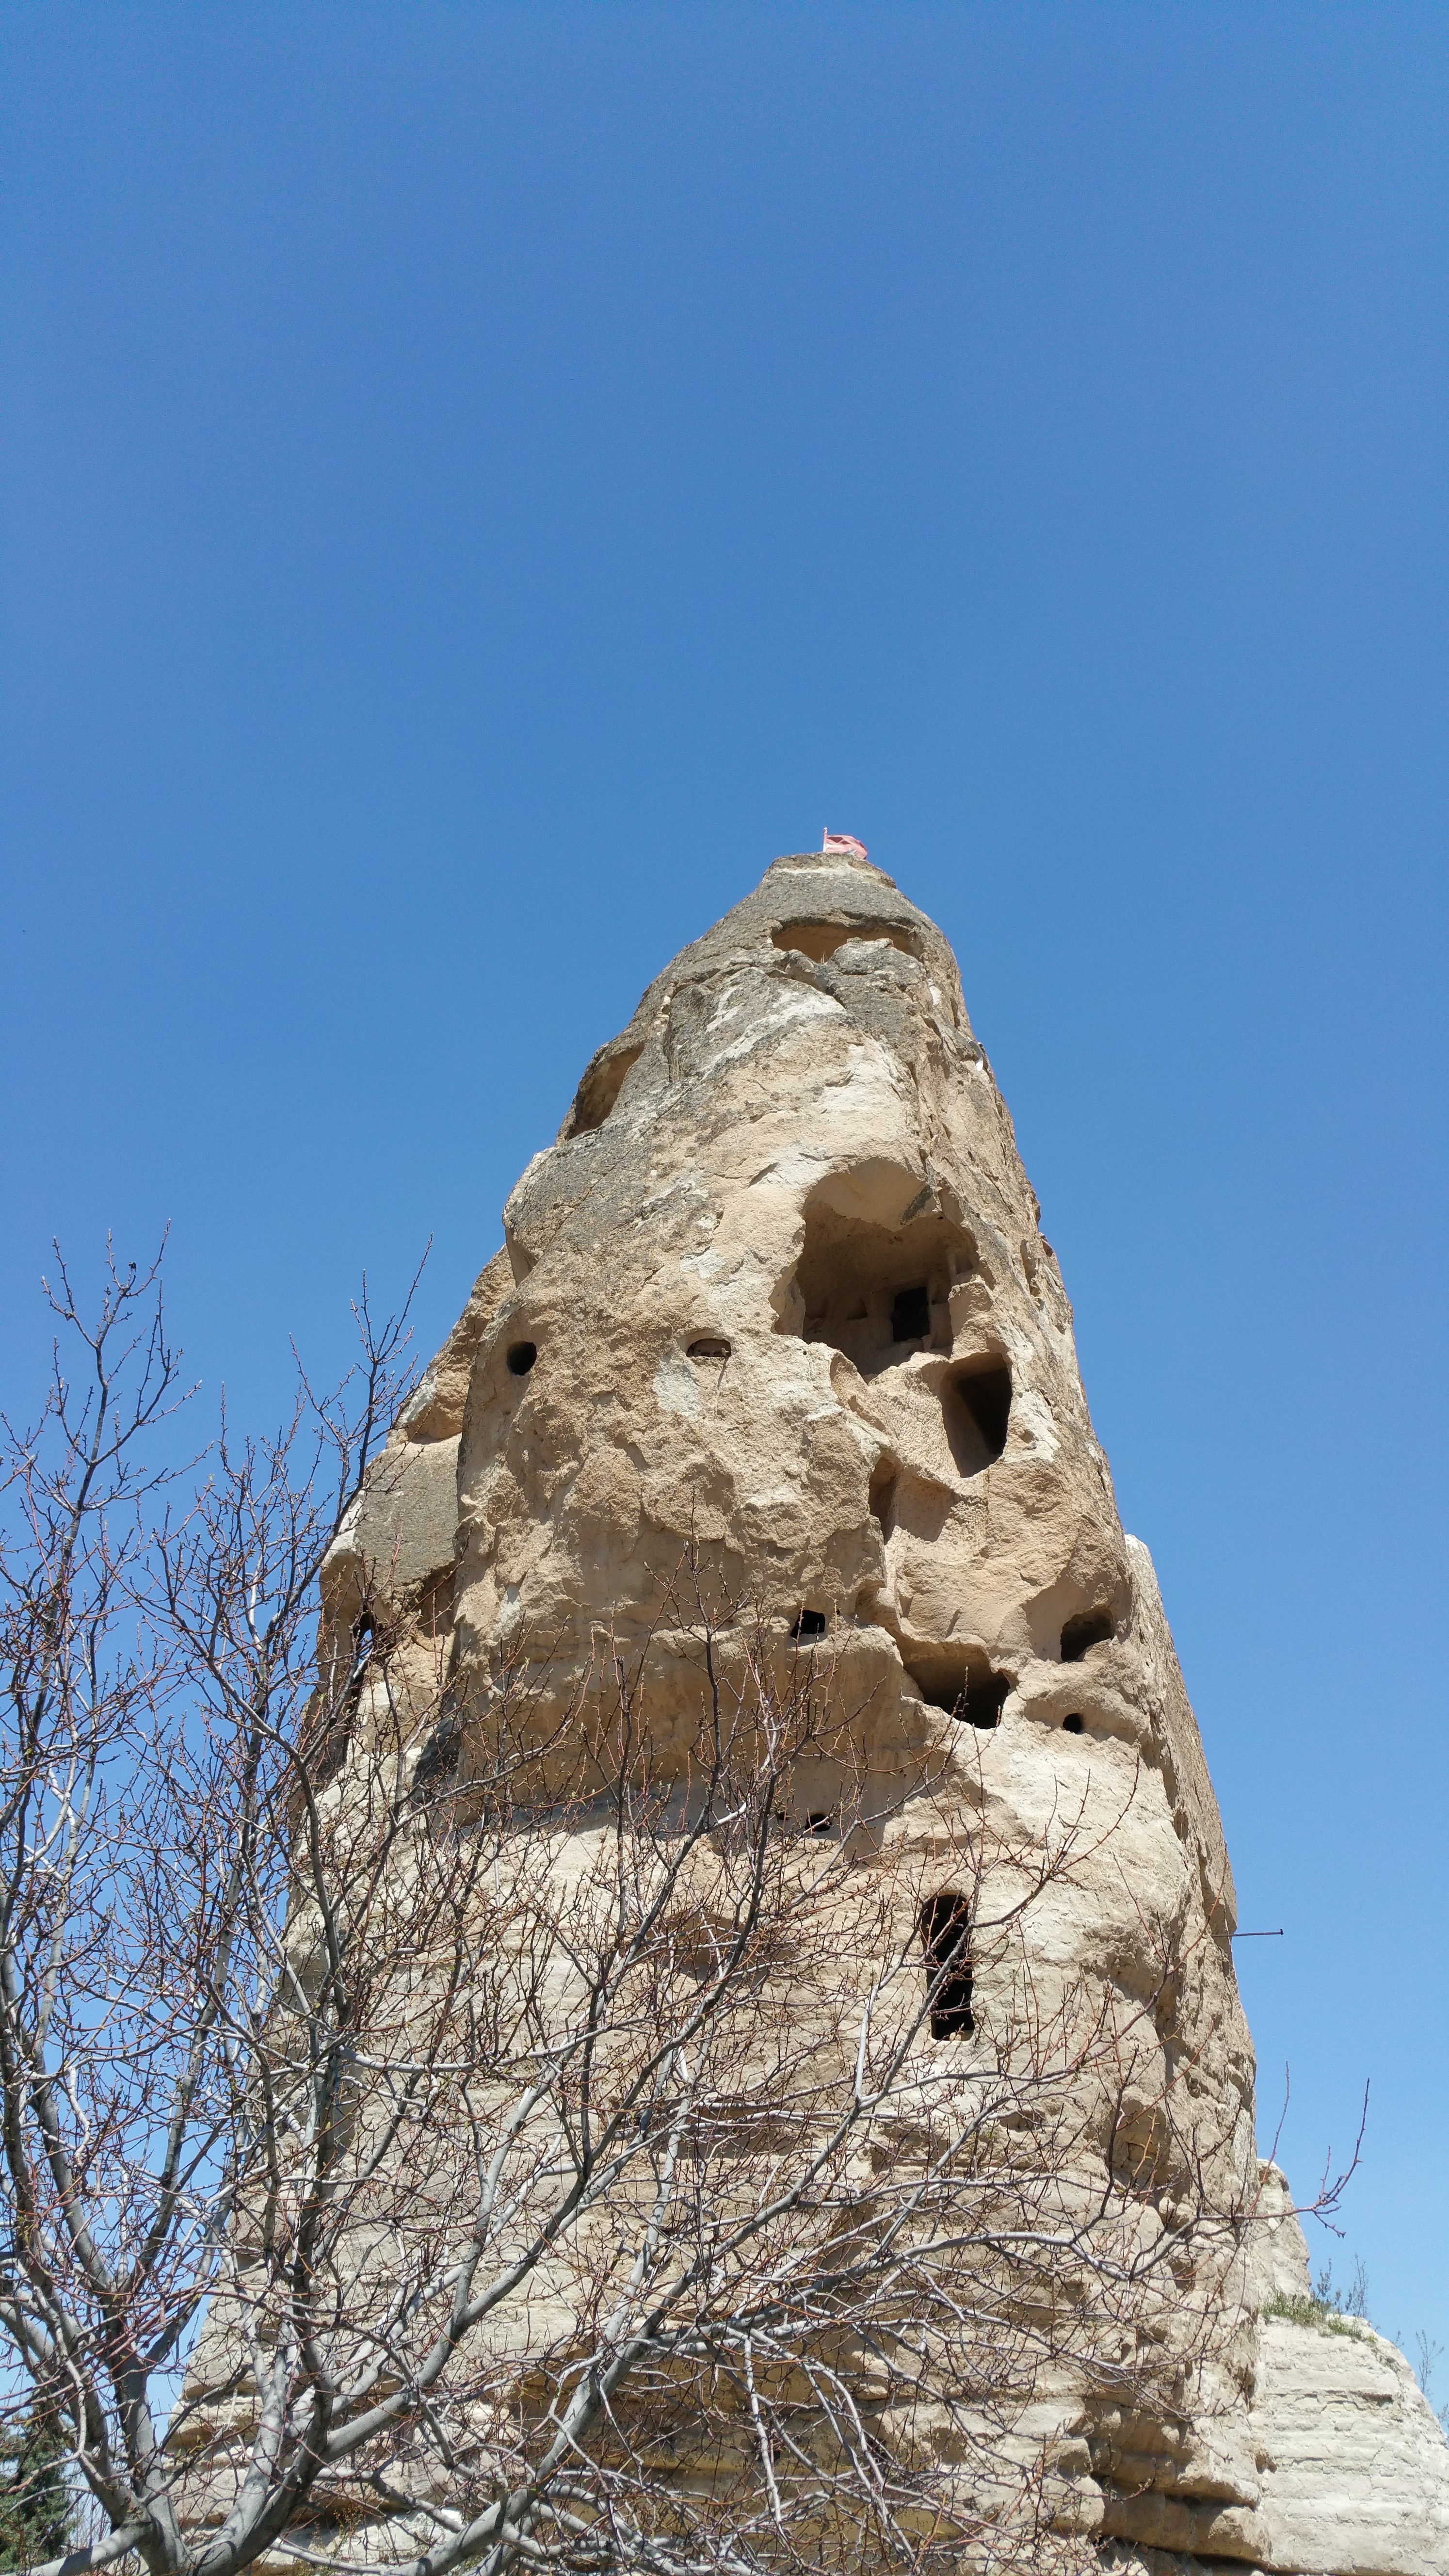
rock, mountain, valley, monument, formation, rocky, material, geology, temple, turkey, monolith, cappadocia, mound building termites